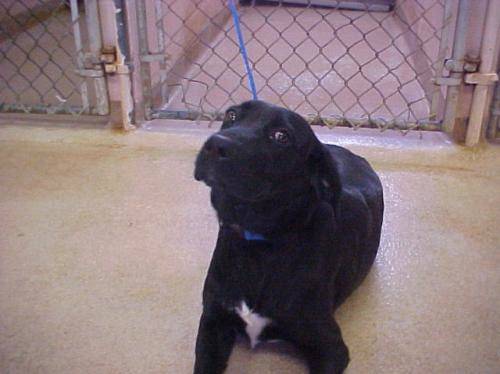
Label: dogs